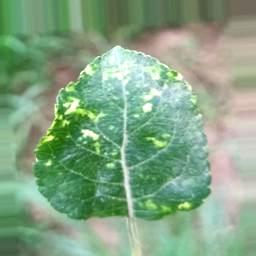
Label: Apple_Mosaic